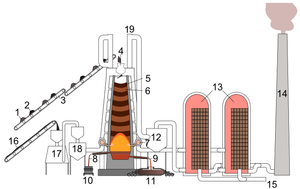
haut fourneau 1